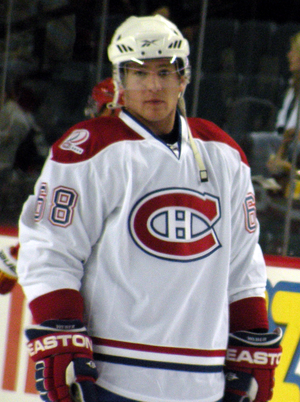
Yannick Weber est un joueur professionnel suisse de hockey sur glace.